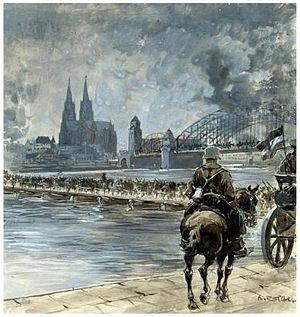
La Dolchstoßlegende [ˈdɔlçʃtoːsleˌɡɛndə] fut une tentative de disculper l'armée allemande de la défaite de 1918, en attribuant la responsabilité à la population civile à l'arrière du front, aux Juifs, aux milieux de gauche et aux révolutionnaires de novembre 1918. Ce mythe fut repris et largement répandu par les anciens combattants et les mouvements de droite et nationalistes, comme le Stahlhelm. Il « intoxiqua » la république de Weimar et contribua à l'essor du parti nazi.
Albert Reich, né le 14 janvier 1881 à Neumarkt in der Oberpfalz, mort le 12 avril 1942 à Munich, est un peintre, graphiste, dessinateur et illustrateur allemand. Pendant la Première Guerre mondiale, il est attaché comme peintre de guerre à l'Alpenkorps. Après la guerre, il rejoint le mouvement nazi et contribue à sa propagande.